Shanghai Cooperation Organization Military Tattoo

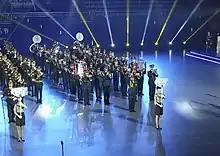

It took place in front of the Baiterek monument near the Astana Opera.